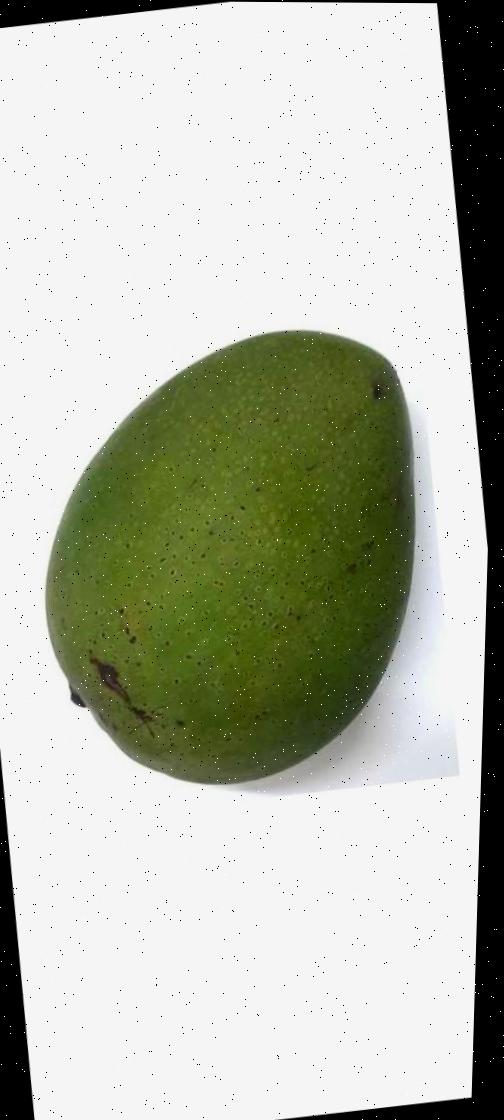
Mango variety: Ashshina Zhinuk